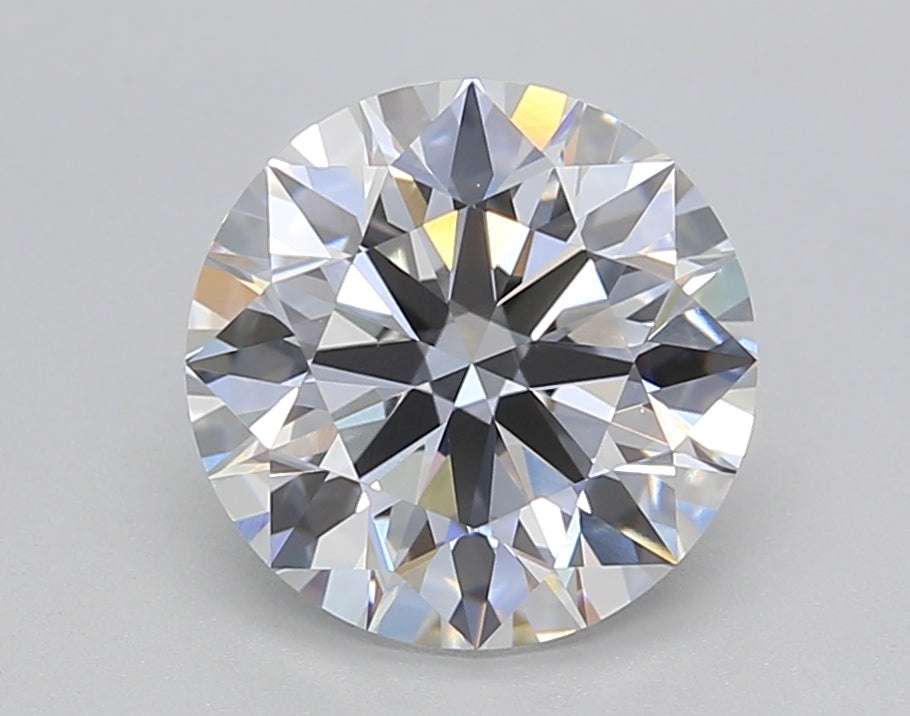
IGI Certified 2.50 CT Lab Grown Round Cut Diamond - E Color, VVS2 Clarity
Type : Crafted using the CVD (Chemical Vapor Deposition) method, ensuring environmentally-friendly and sustainable diamond creation practices. Lab Certification : IGI Certified, providing assurance of authenticity and quality for the diamond. Shape : Round, known for its timeless and classic appearance, offering versatility in jewelry designs. Carat Weight : Weighing 2.50 carats, this diamond possesses a substantial size, making it a striking centerpiece for any jewelry piece. Color Grade : Graded as E, this diamond exhibits a near-colorless hue, showcasing its brilliance and beauty. Clarity : Rated as VVS2, this diamond displays very, very slight inclusions that are extremely difficult to detect, even under magnification, ensuring exceptional clarity and brilliance. Cut : Identified as ID, this diamond features a precise and expertly crafted cut, enhancing its fire and sparkle. Polish : With an Excellent (EX) polish grade, this diamond boasts flawless surface quality, maximizing its shine and brilliance. Symmetry : Featuring an Excellent (EX) symmetry grade, this diamond showcases perfect alignment of facets, enhancing its overall visual appeal. Fluorescence : None, ensuring the diamond maintains its pure and natural appearance under various lighting conditions. Measurements : The diamond measures 8.65 * 8.69 * 5.36 MM, providing precise dimensions for crafting custom-made jewelry pieces. Avg Diameter/Ratio : With an average diameter/ratio of 1.00, this diamond offers a well-proportioned round shape, ideal for creating elegant and timeless designs. Depth : The diamond's depth measures 61.70, contributing to its ideal proportions and enhancing its brilliance. Table Percentage : With a table percentage of 57.00%, this diamond's table facet influences its light performance and sparkle, ensuring a captivating visual impact. Shade : None, ensuring a clear and colorless appearance without any undesirable tones or hues. This IGI-certified CVD lab-grown Round diamond represents the pinnacle of quality, craftsmanship, and ethical sourcing, making it the perfect choice for creating exquisite and meaningful jewelry pieces.
Brand: Variation
Category: Arts & Entertainment > Hobbies & Creative Arts > Collectibles > Collectible Weapons > Collectible Guns > Rifles